Asceticism in Judaism

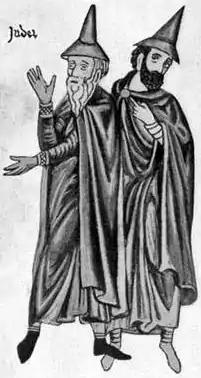
Ashkenazi Hasidim were a Jewish mystical and ascetic movement in medieval Germany.

Asceticism is a lifestyle characterized by abstinence from sensual pleasures, often for the purpose of pursuing spiritual goals. Asceticism has not been a dominant theme within Judaism, but minor-to-significant ascetic traditions have been a part of Jewish spirituality.